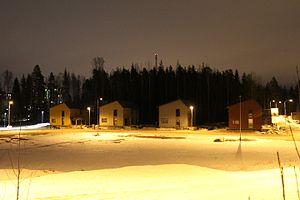
Kaarela est un quartier et district situé au nord-ouest de Helsinki en Finlande, subdivision du superdistrict ouest d'Helsinki.